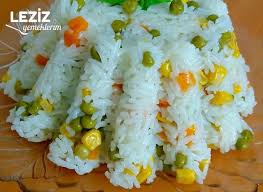
Yemek: pirinc_pilavi